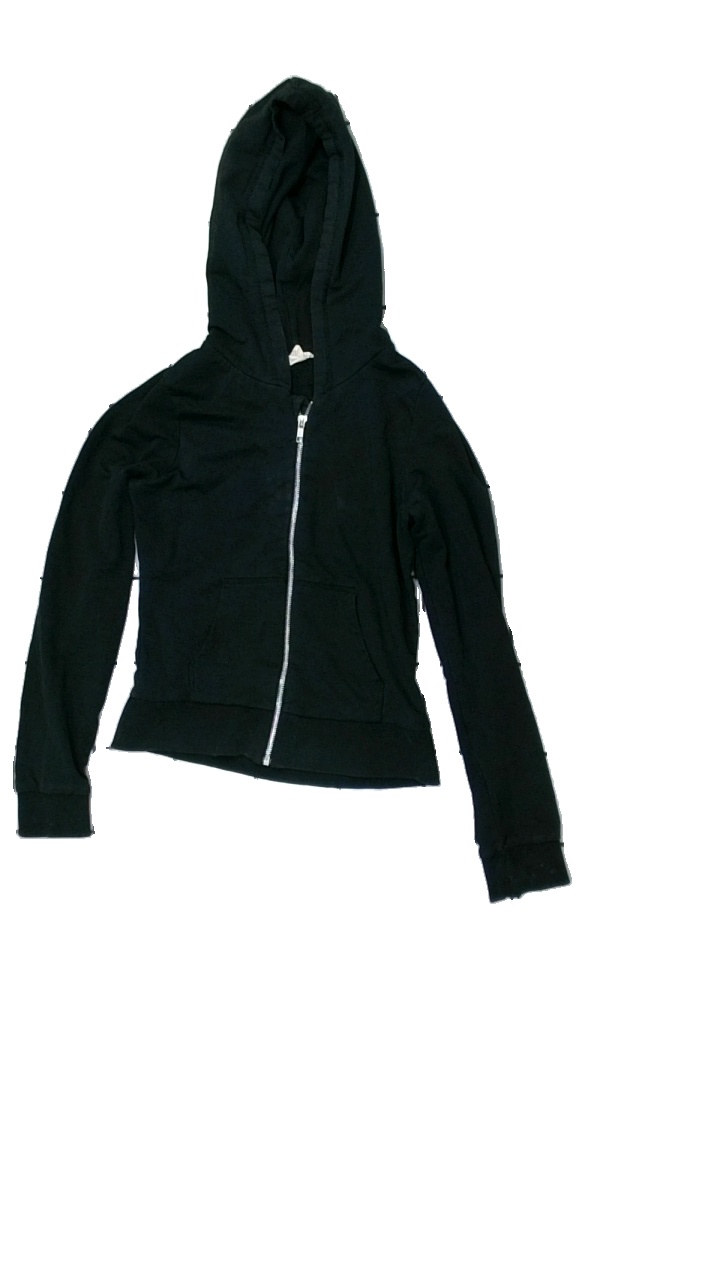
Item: Hoodie (Children)
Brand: H&m
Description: svart hoodie med dragkedja, fläckar över hela
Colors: Black
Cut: Regular
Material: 61% cotton 39% polyester
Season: All
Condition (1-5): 2
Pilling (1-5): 5
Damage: fläckar
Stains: Major
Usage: Export
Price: <50